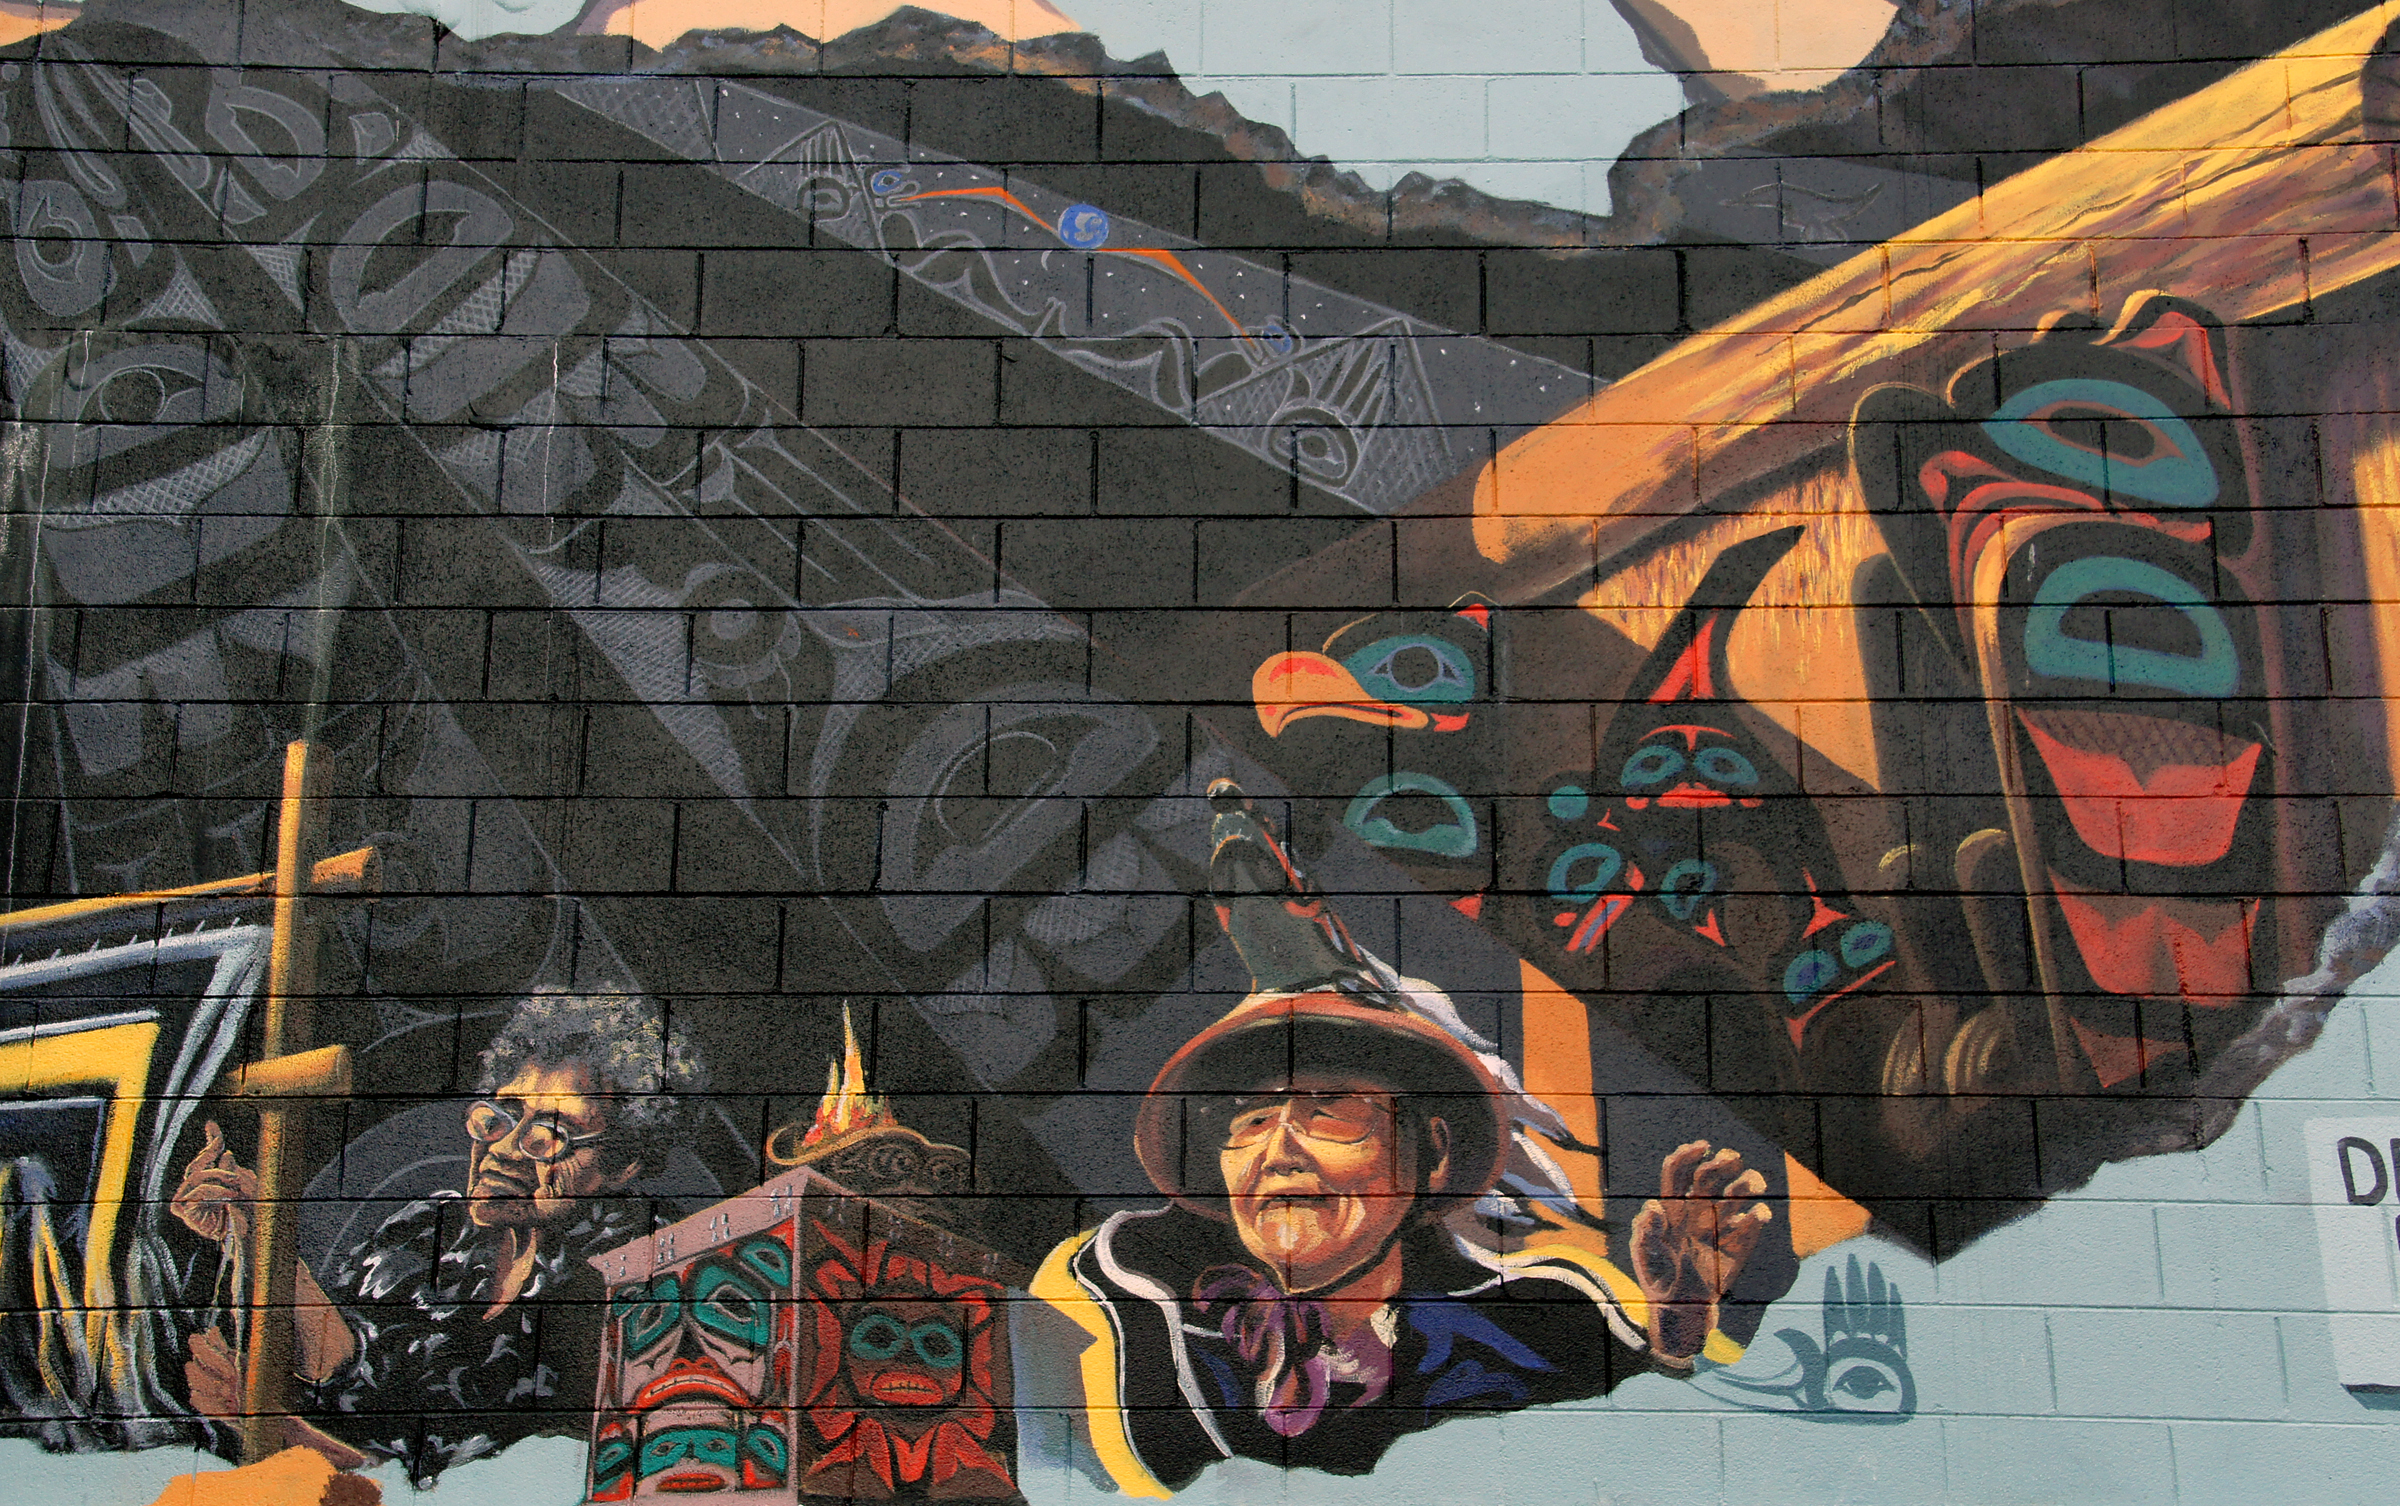
old, fishing, graffiti, street art, cruise, art, boats, mural, murals, fishingboats, alaska, sonyalpha, alaskancruise, juneau